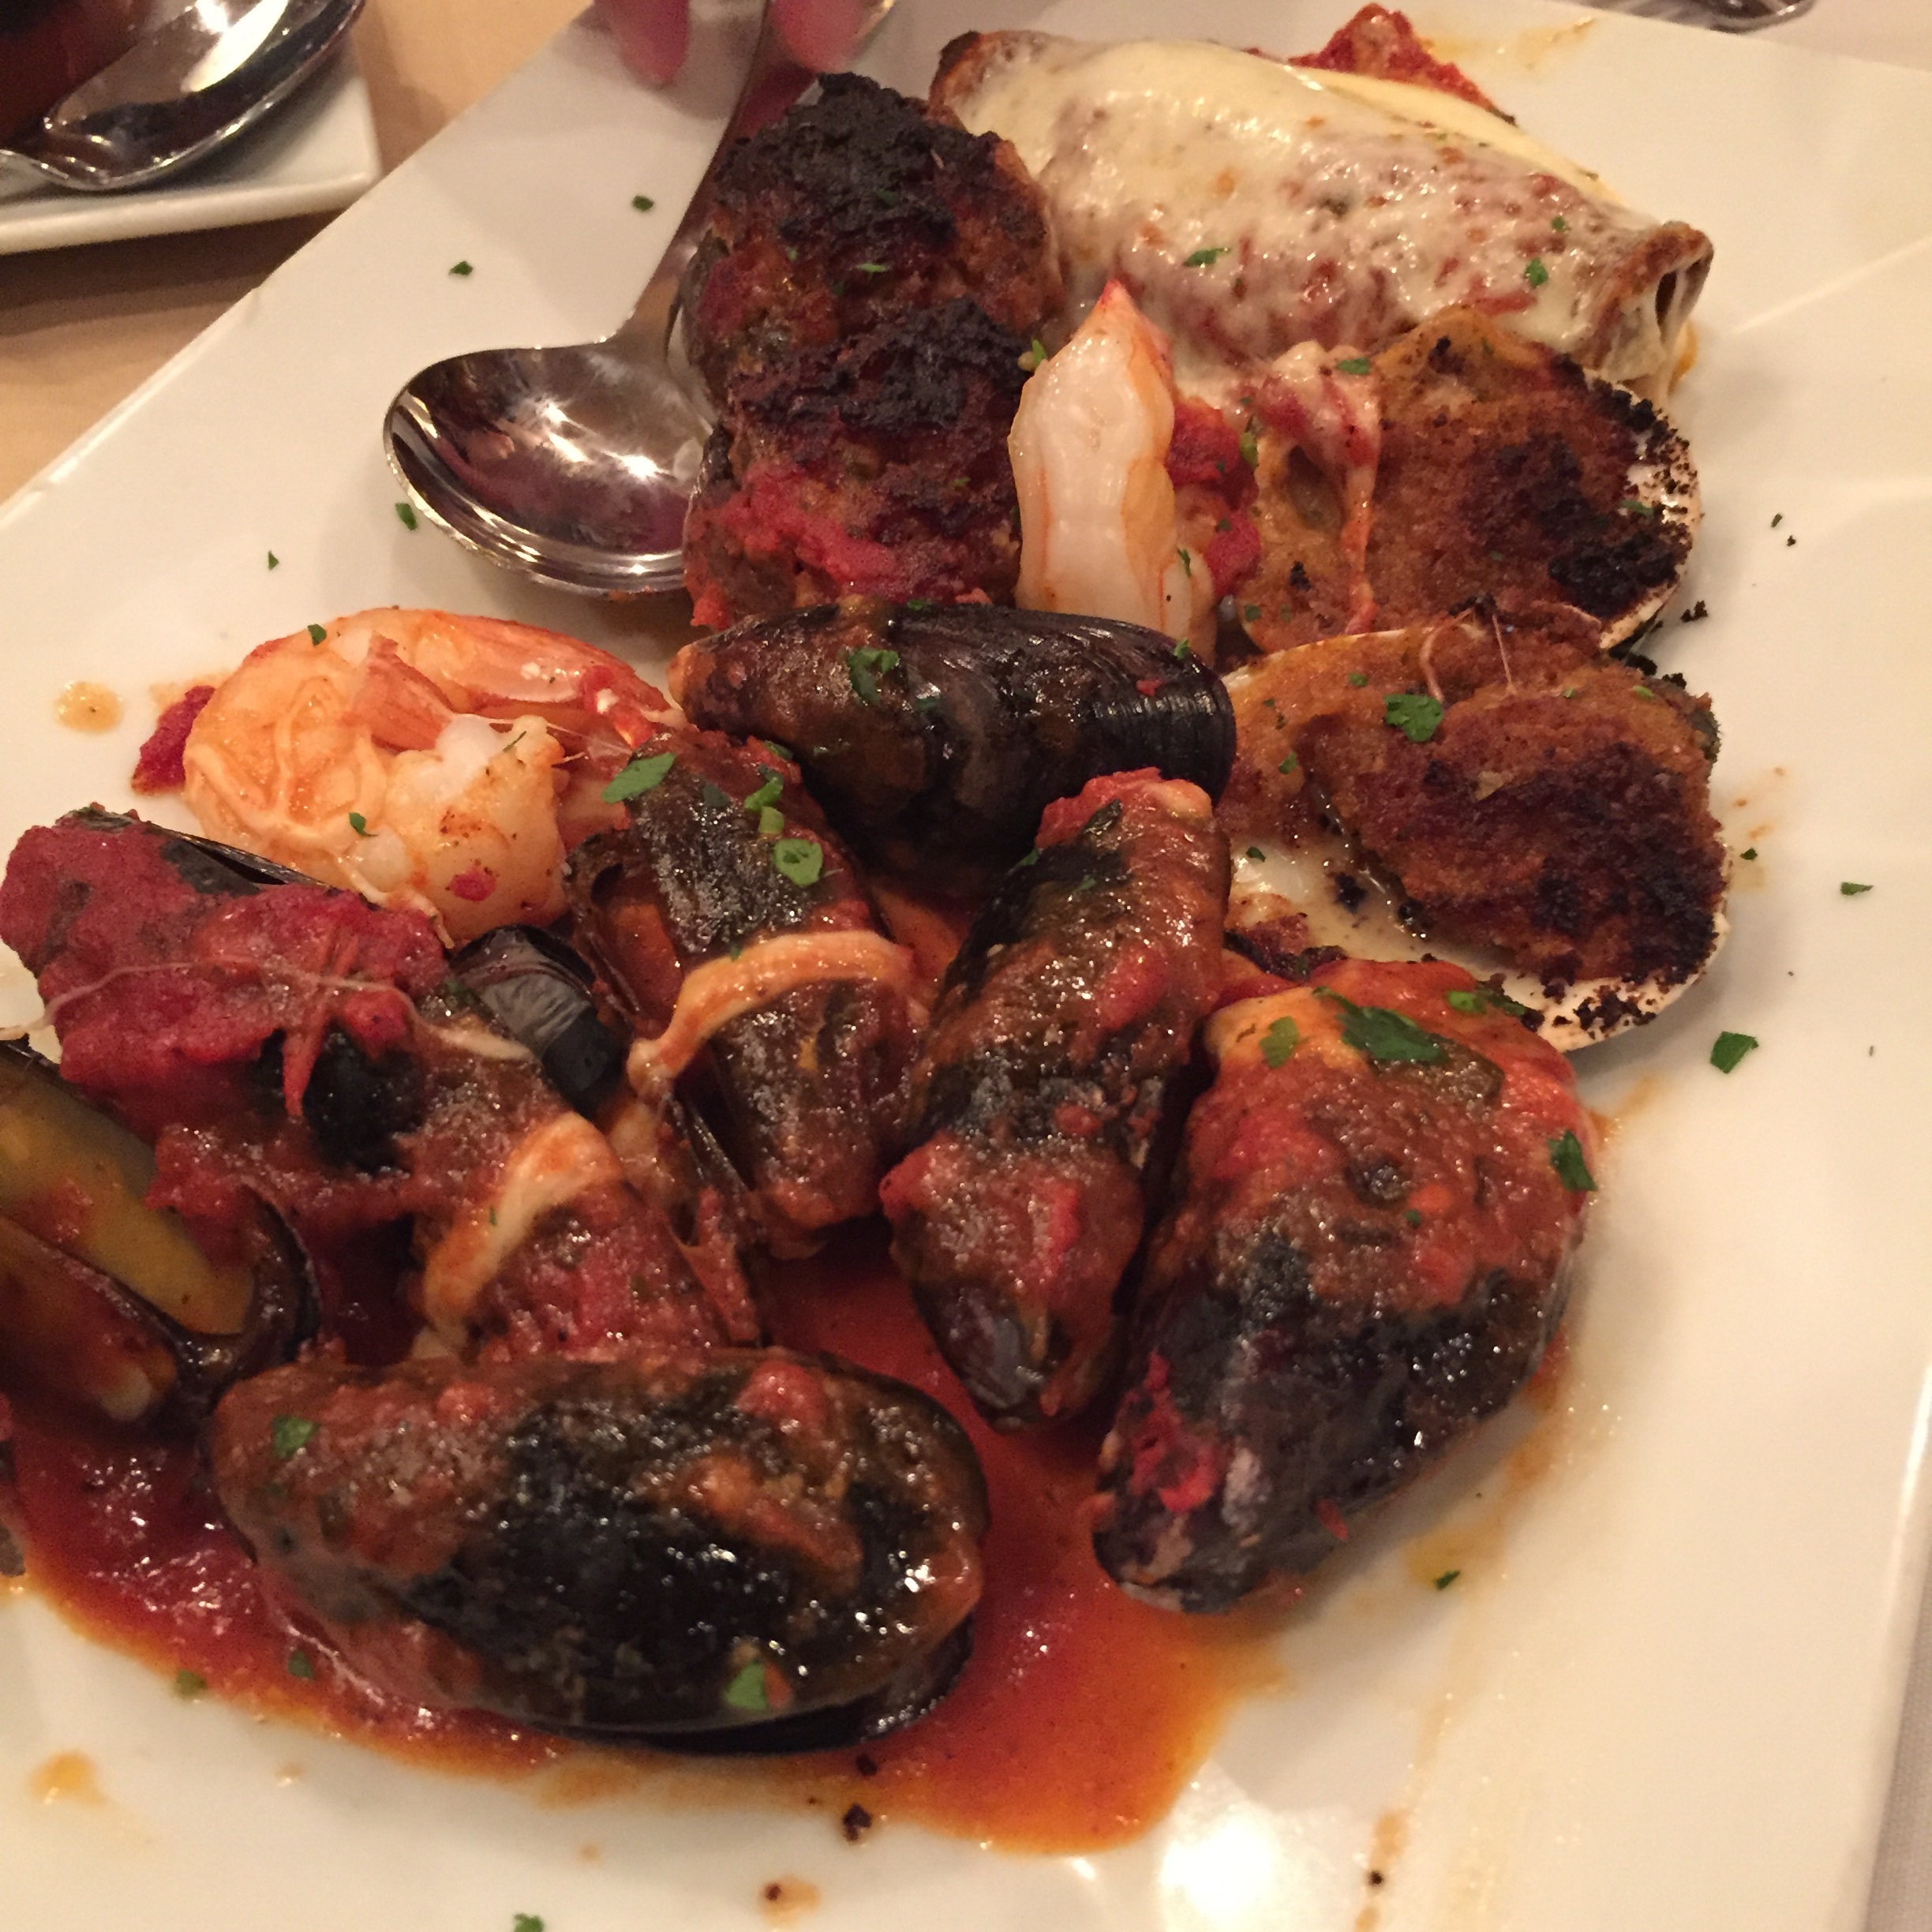
restaurant, dish, meal, food, produce, plate, seafood, fresh, fish, gourmet, healthy, meat, cuisine, shellfish, delicious, steak, shrimp, roasting, mussels, appetizer, prawn, grilling, venison, rib eye steak, lamb and mutton, tandoori chicken